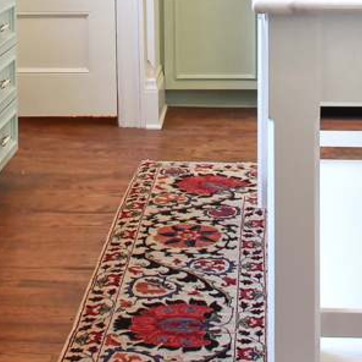
Material: carpet